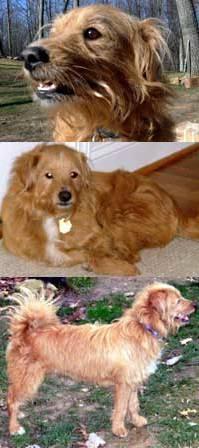
dog